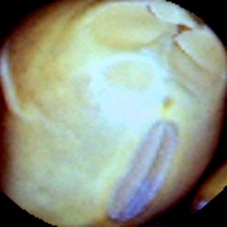
Label: Skin-damaged